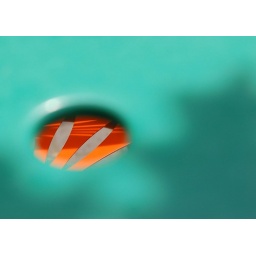
memorial union terrace chair viewed through a hole in a green table